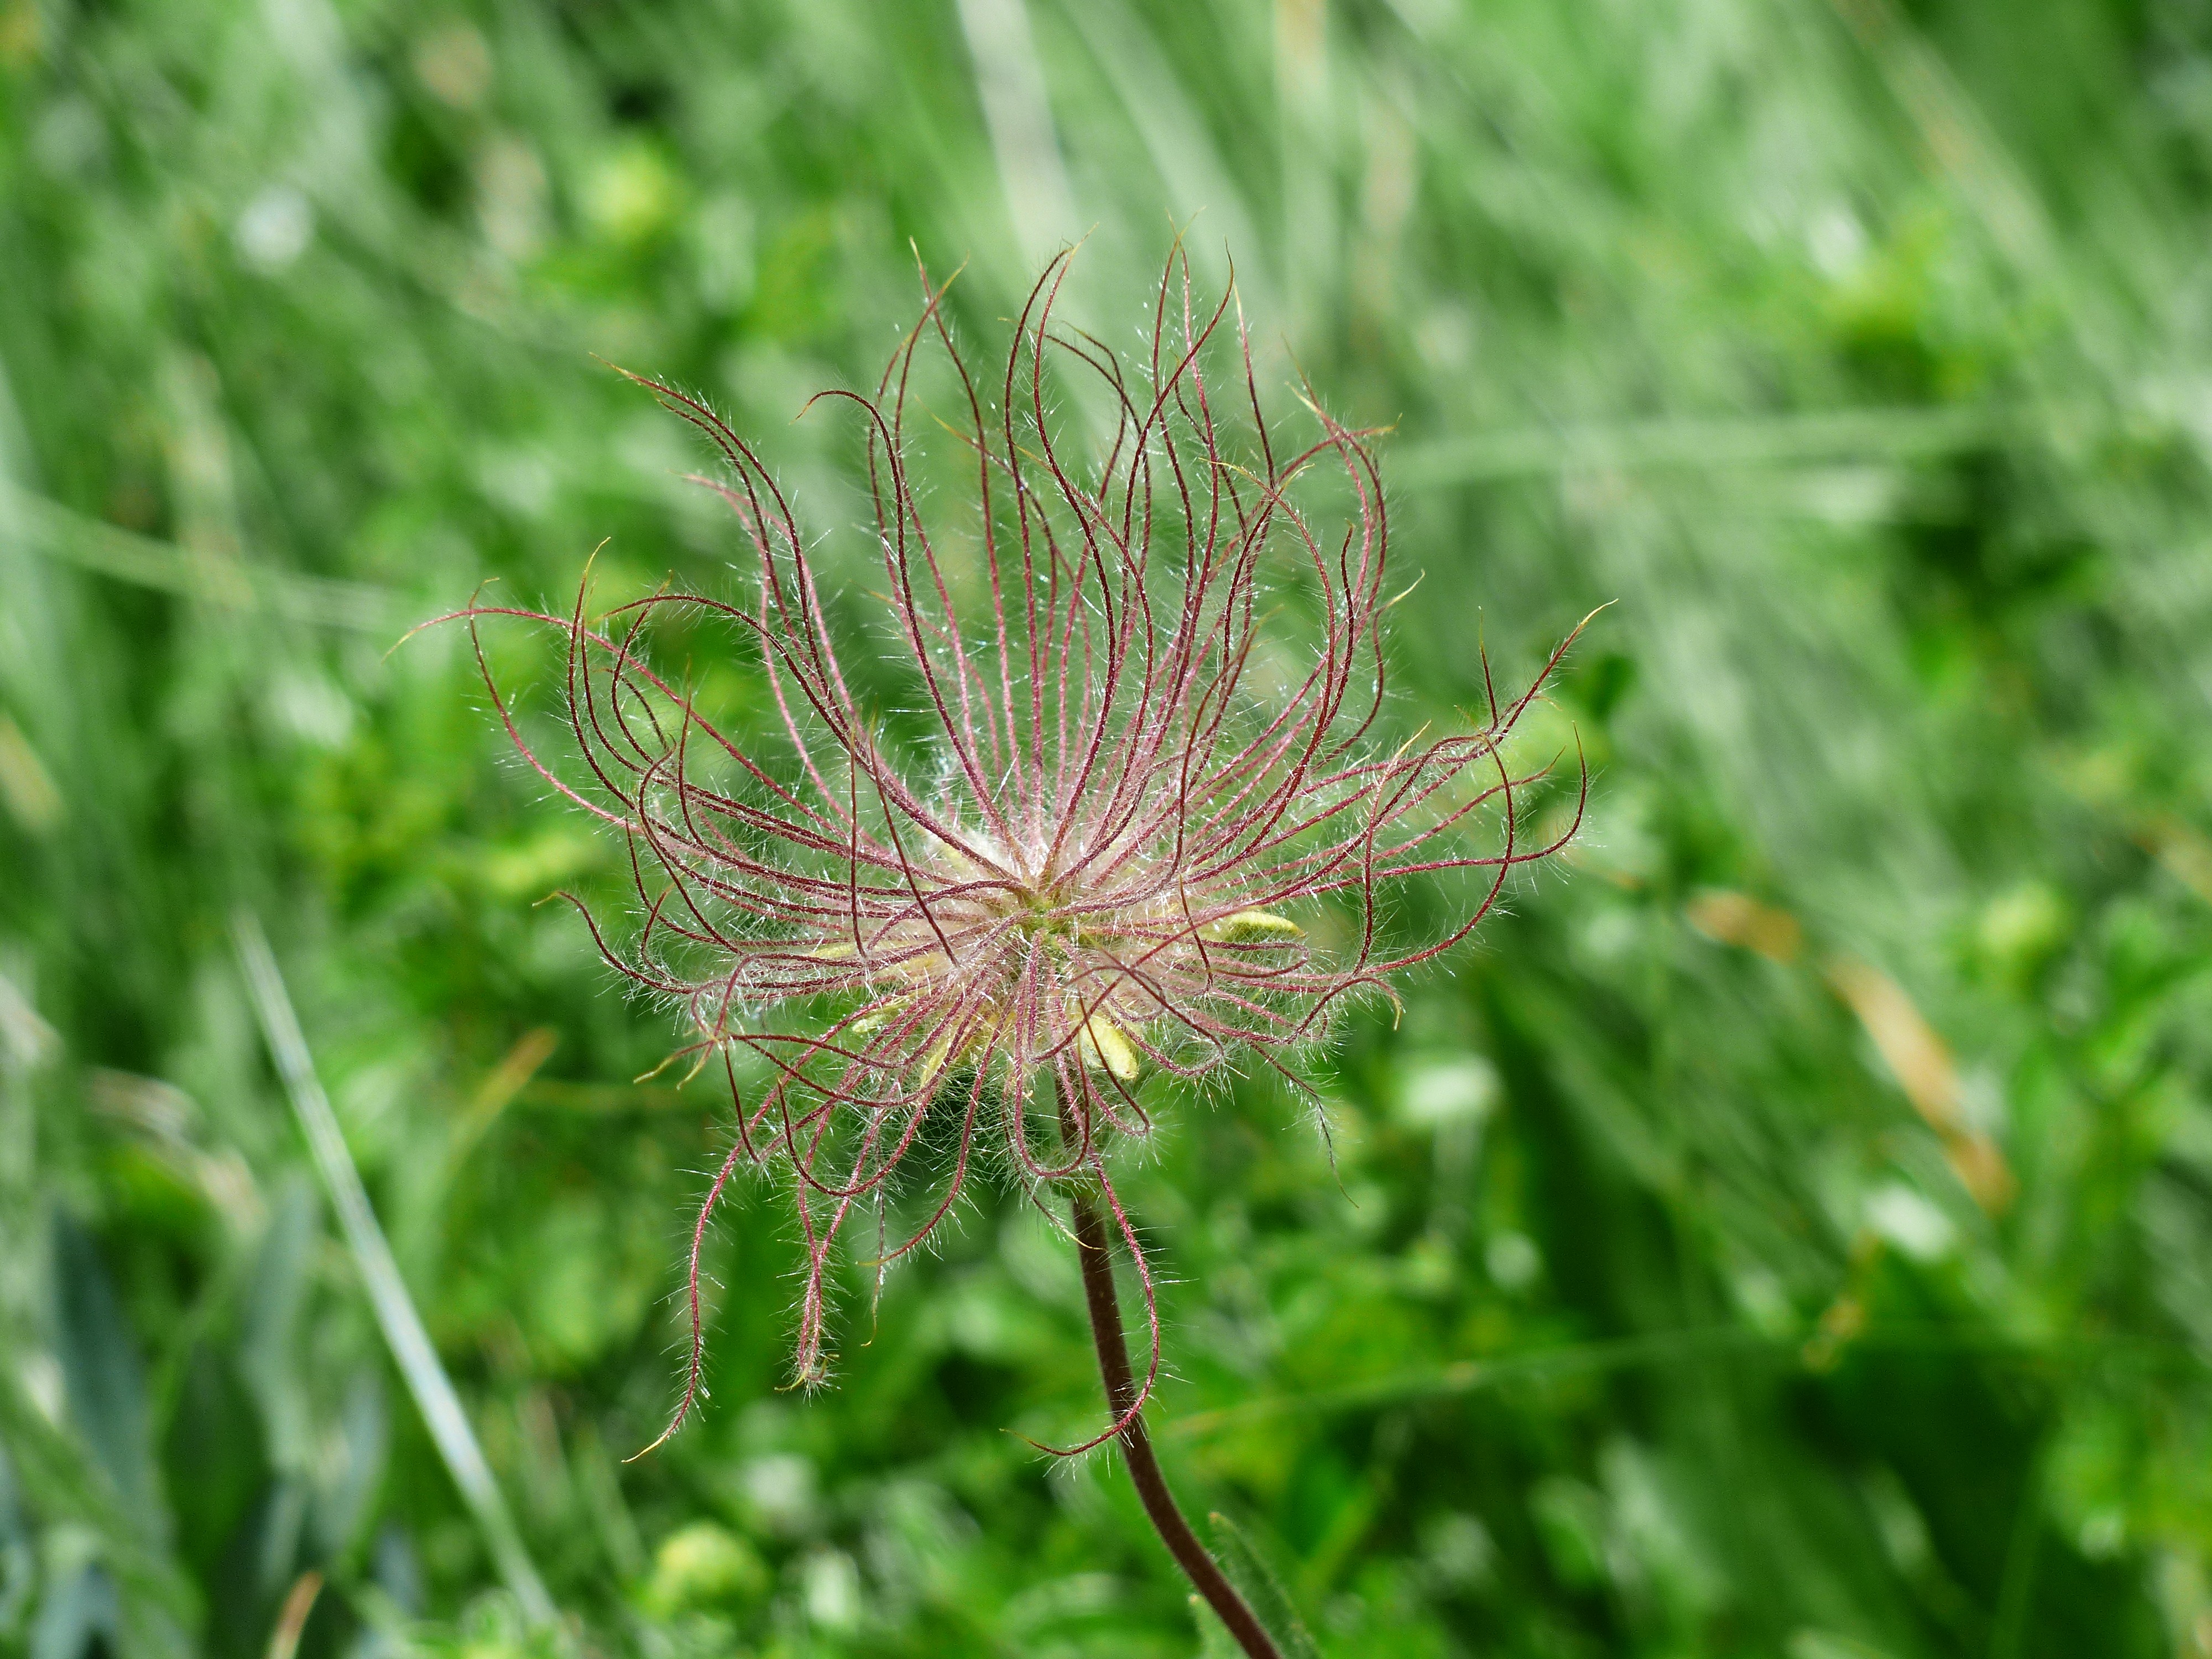
nature, grass, blossom, plant, hair, lawn, meadow, dandelion, prairie, leaf, flower, bloom, green, fluffy, alpine, botany, flora, wool, stylus, wildflower, close up, silver, hairy, thistle, hairs, shiny, faded, tender, hellebores, filigree, silvery, macro photography, infructescence, inflorescence, woolly, pasqueflower, pulsatilla, seeds was, flowering plant, daisy family, alpine flower, hahnenfu gew chs, globose, ranunculaceae, schopf, fransig, leaflets, alpine plant, alpine anemone, a goatee, grass family, plant stem, land plant, achene, hexenbesen, alpine pasqueflower, alpine pasque flower, pulsatilla alpina, anemone alpina, fruit headed lovebird, peter's beard, devil's beard, hairy m nnle, wilde m nnle, strublbuabn, crested hair good, schopf good, fruit wig, saw toothed, anemone alpina l, fruchtkopft, indehiscent, diasporas, grumpy jager, tschawau, great alpine pasqueflower, densely hairy, fedrig hairy, haarschopfig, haarmannli, bear plumpen, bar paw, bergmaennli, grey bergm nnle, bertram, bitzwurz, brocken flower, graumannle, hairier man, haarmanteli, rugerl, snow flowers, white bean flower, sidahuat, wild man herb, alps daffodil, delicate hairs, achaenen, ruggei, ruggeiblueh, thrill man, snow handel, schneehonden